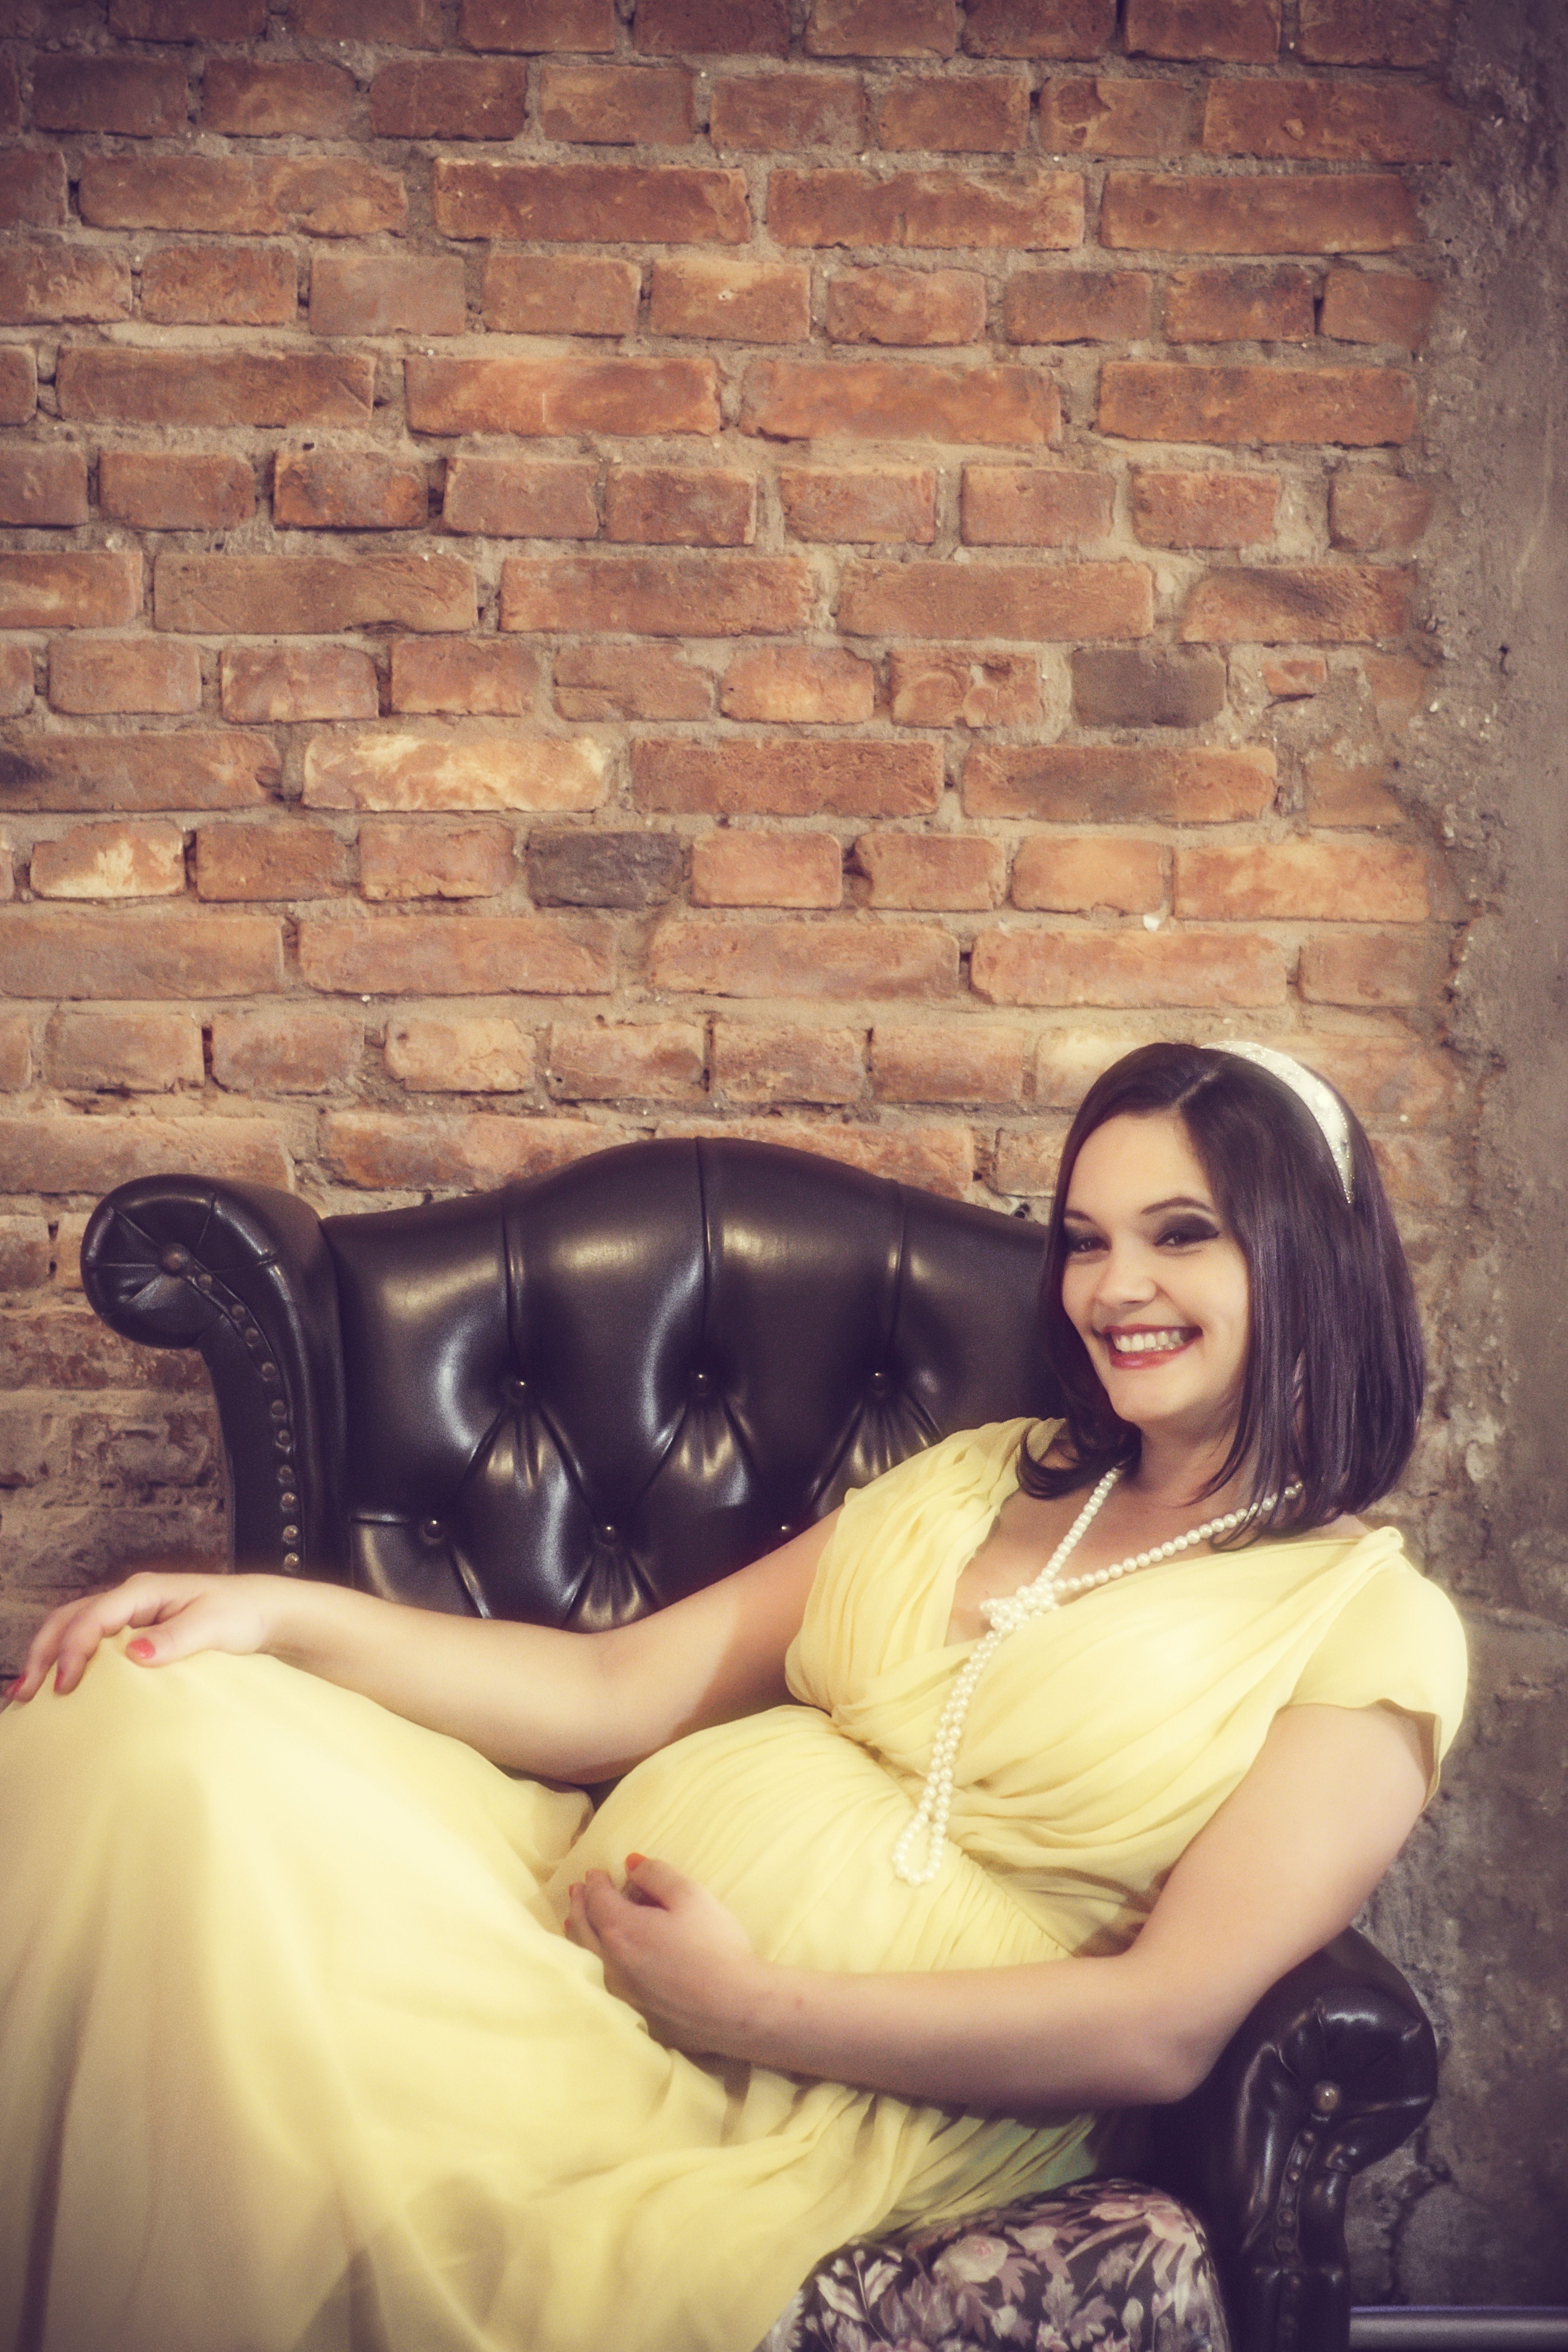
person, girl, woman, photography, vintage, retro, time, female, leg, waiting, portrait, model, sitting, baby, mom, pregnancy, family, mother, happiness, photograph, pregnant, belly, beauty, joy, image, months, essay, photo shoot, breastfeeding, pregnant woman, new life, expecting a baby, vintage pregnant, big belly, book pregnant, pregnant book, pictures pregnant, pregnant photos